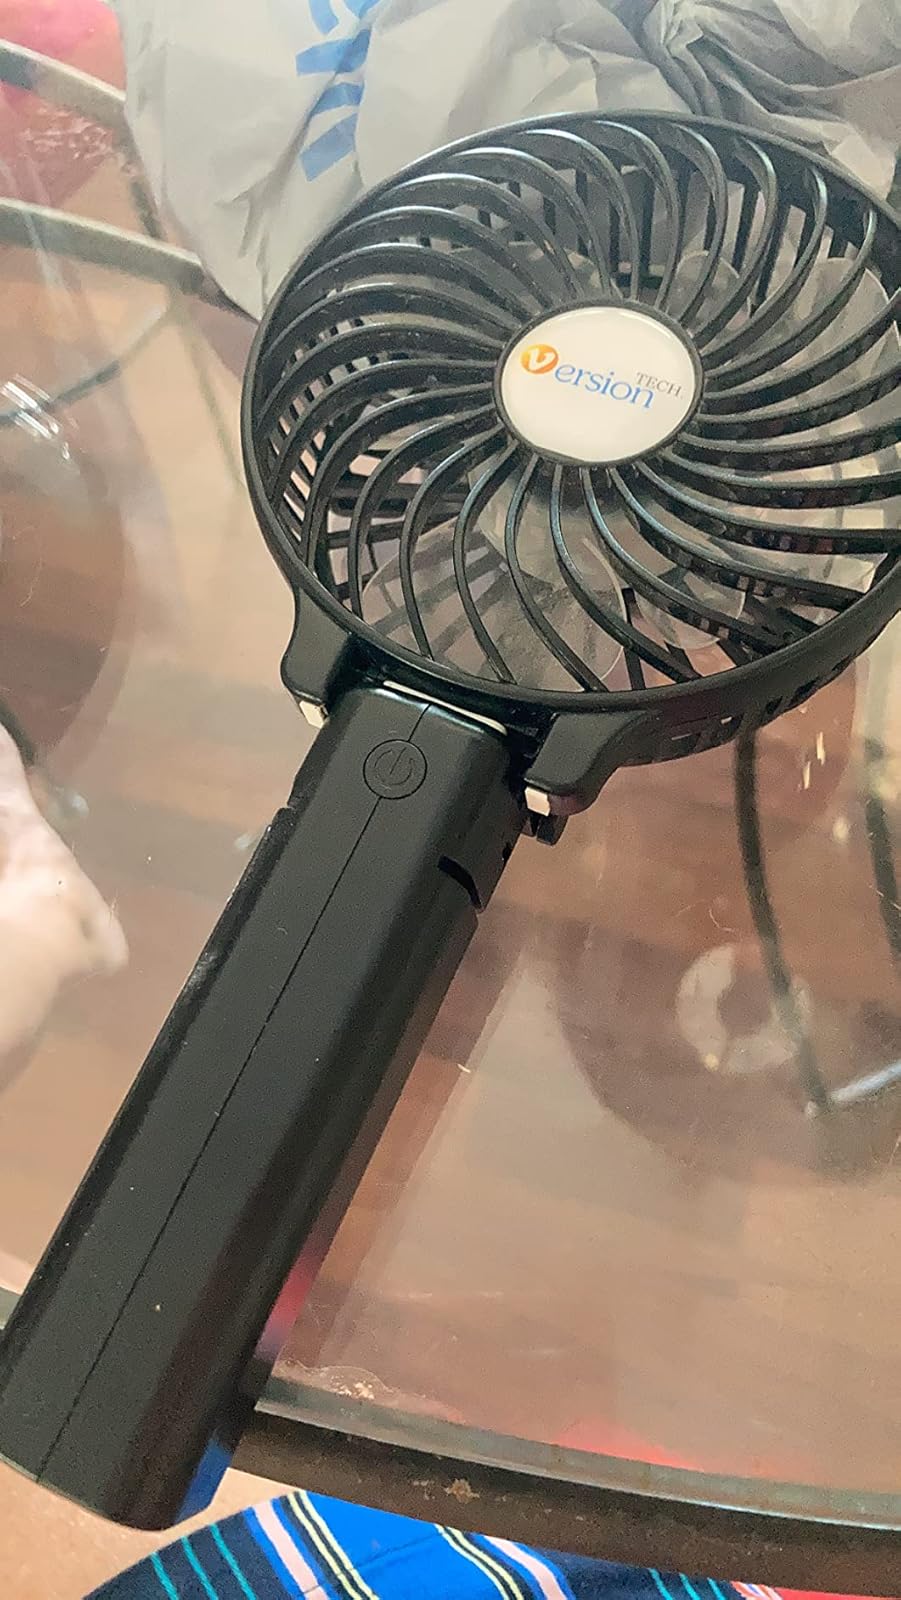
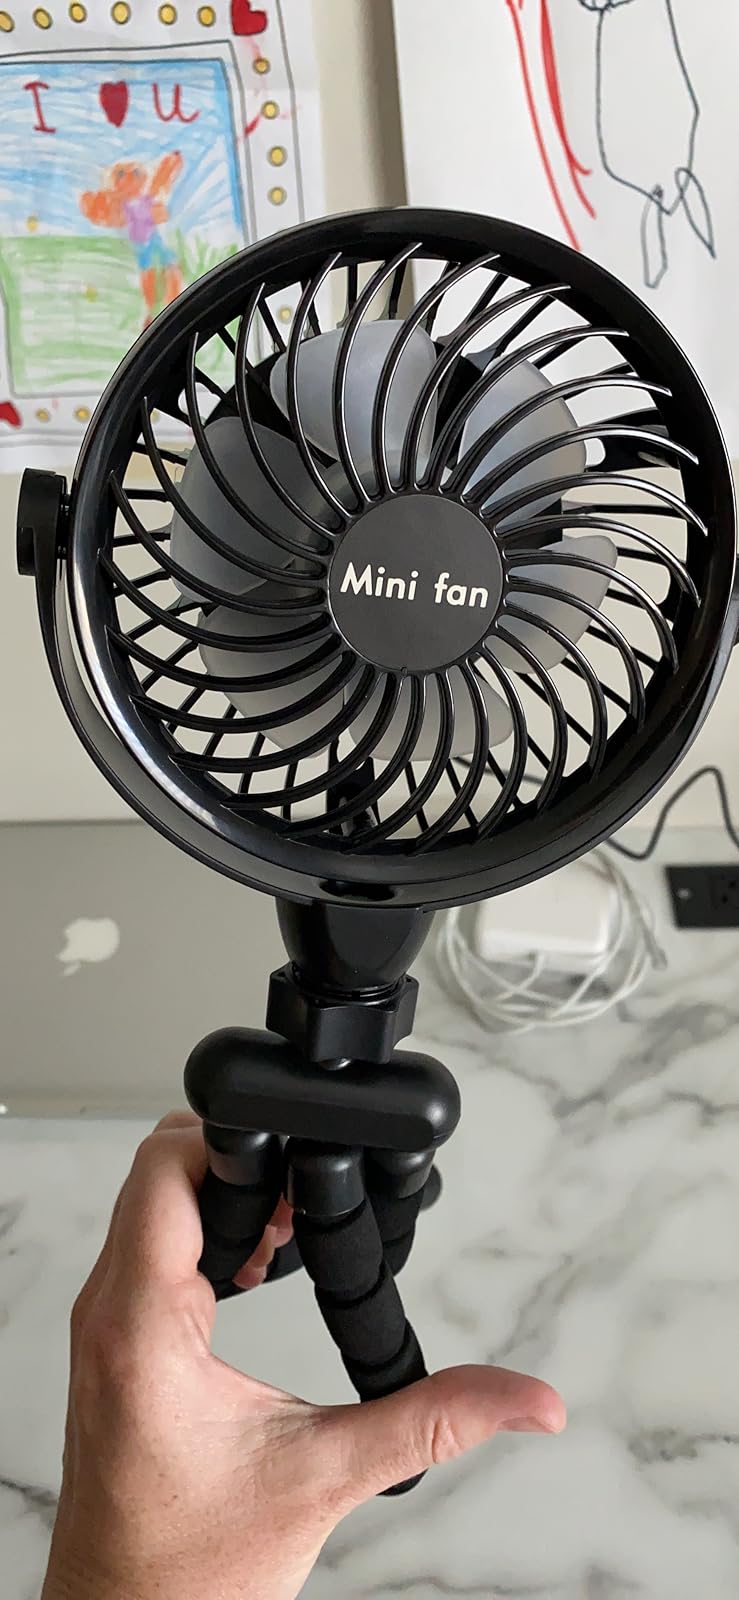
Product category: fan
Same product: no